Polychromasia

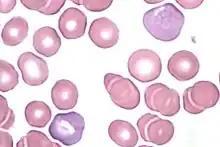
Polychromatic red blood cells appear bluish-gray on the blood smear.

Polychromasia is a disorder where there is an abnormally high number of immature red blood cells found in the bloodstream as a result of being prematurely released from the bone marrow during blood formation ("poly"- refers to "many", and "-chromasia" means "color".) These cells are often shades of grayish-blue. Polychromasia is usually a sign of bone marrow stress as well as immature red blood cells. 3 types are recognized, with types 1 and 2 being referred to as 'young red blood cells' and type 3 as 'old red blood cells'. Giemsa stain is used to distinguish all three types of blood smears. The young cells will generally stain gray or blue in the cytoplasm. These young red blood cells are commonly called reticulocytes. All polychromatophilic cells are reticulocytes, however, not all reticulocytes are polychromatophilic. In the old blood cells, the cytoplasm either stains a light orange or does not stain at all.